Emily Lee Sherwood Ragan

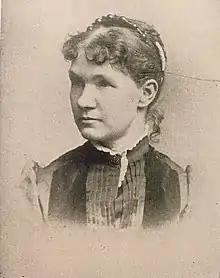
"A Woman of the Century"

Emily Lee Sherwood Ragan (Lee; after first marriage, Sherwood; after second marriage, Ragan; pen names, Jennie Crayon, E. L. S., Mrs. E. L. Sherwood; March 28, 1839 – April 19, 1916) was an American author and journalist. She was engaged in journalism in Washington, D.C., 1888–1900, and was also a contributor to other papers and magazines. By 1899, she engaged as special writer and searcher of Library of Congress. Ragan served as press superintendent of the Woman's Christian Temperance Union (WCTU) of D. C.; and president of the board of directors of the Women's Clinic. Ragan was a charter member of the National Society of the Daughters of the American Revolution (D.A.R.); and was the corresponding secretary for eighteen years of the Woman's Universalist Missionary Society, then known as Women's Centenary Association. Ragan favored woman suffrage. She was the author of "Willis Peyton's Inheritance", 1889; and collaborator with Mary Smith Lockwood in preparing and publishing "The Story of the Records" (history of the founding and growth of the D.A.R.).